Shamanistic remnants in Hungarian folklore

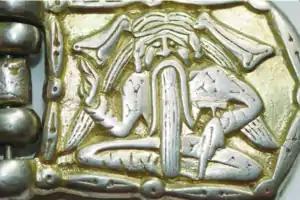
A fastener from the 9th century, unearthed in Kirovohrad Oblast, Ukraine; the finding belongs to the possibly Hungarian "Subotcy find horizon"

Studies of files of witch trials reveal that some features of Hungarian folklore are remnants of shamanistic beliefs, maintained from the deep past, or possibly borrowed from Turkic peoples with whom Hungarians lived before wandering to the Pannonian Basin; or maybe is an effect of Eastern influence thereafter (Cuman immigration).